Atom transfer radical polymerization

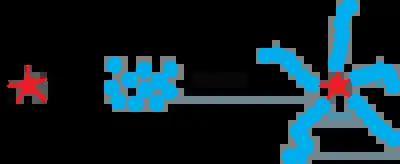
Illustration of a star initiator for ATRP.

The catalyst is the most important component of ATRP because it determines the equilibrium constant between the active and dormant species. This equilibrium determines the polymerization rate. An equilibrium constant that is too small may inhibit or slow the polymerization while an equilibrium constant that is too large leads to a wide distribution of chain lengths.